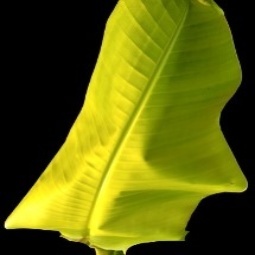
Label: Sulphur